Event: Nepal Earthquake
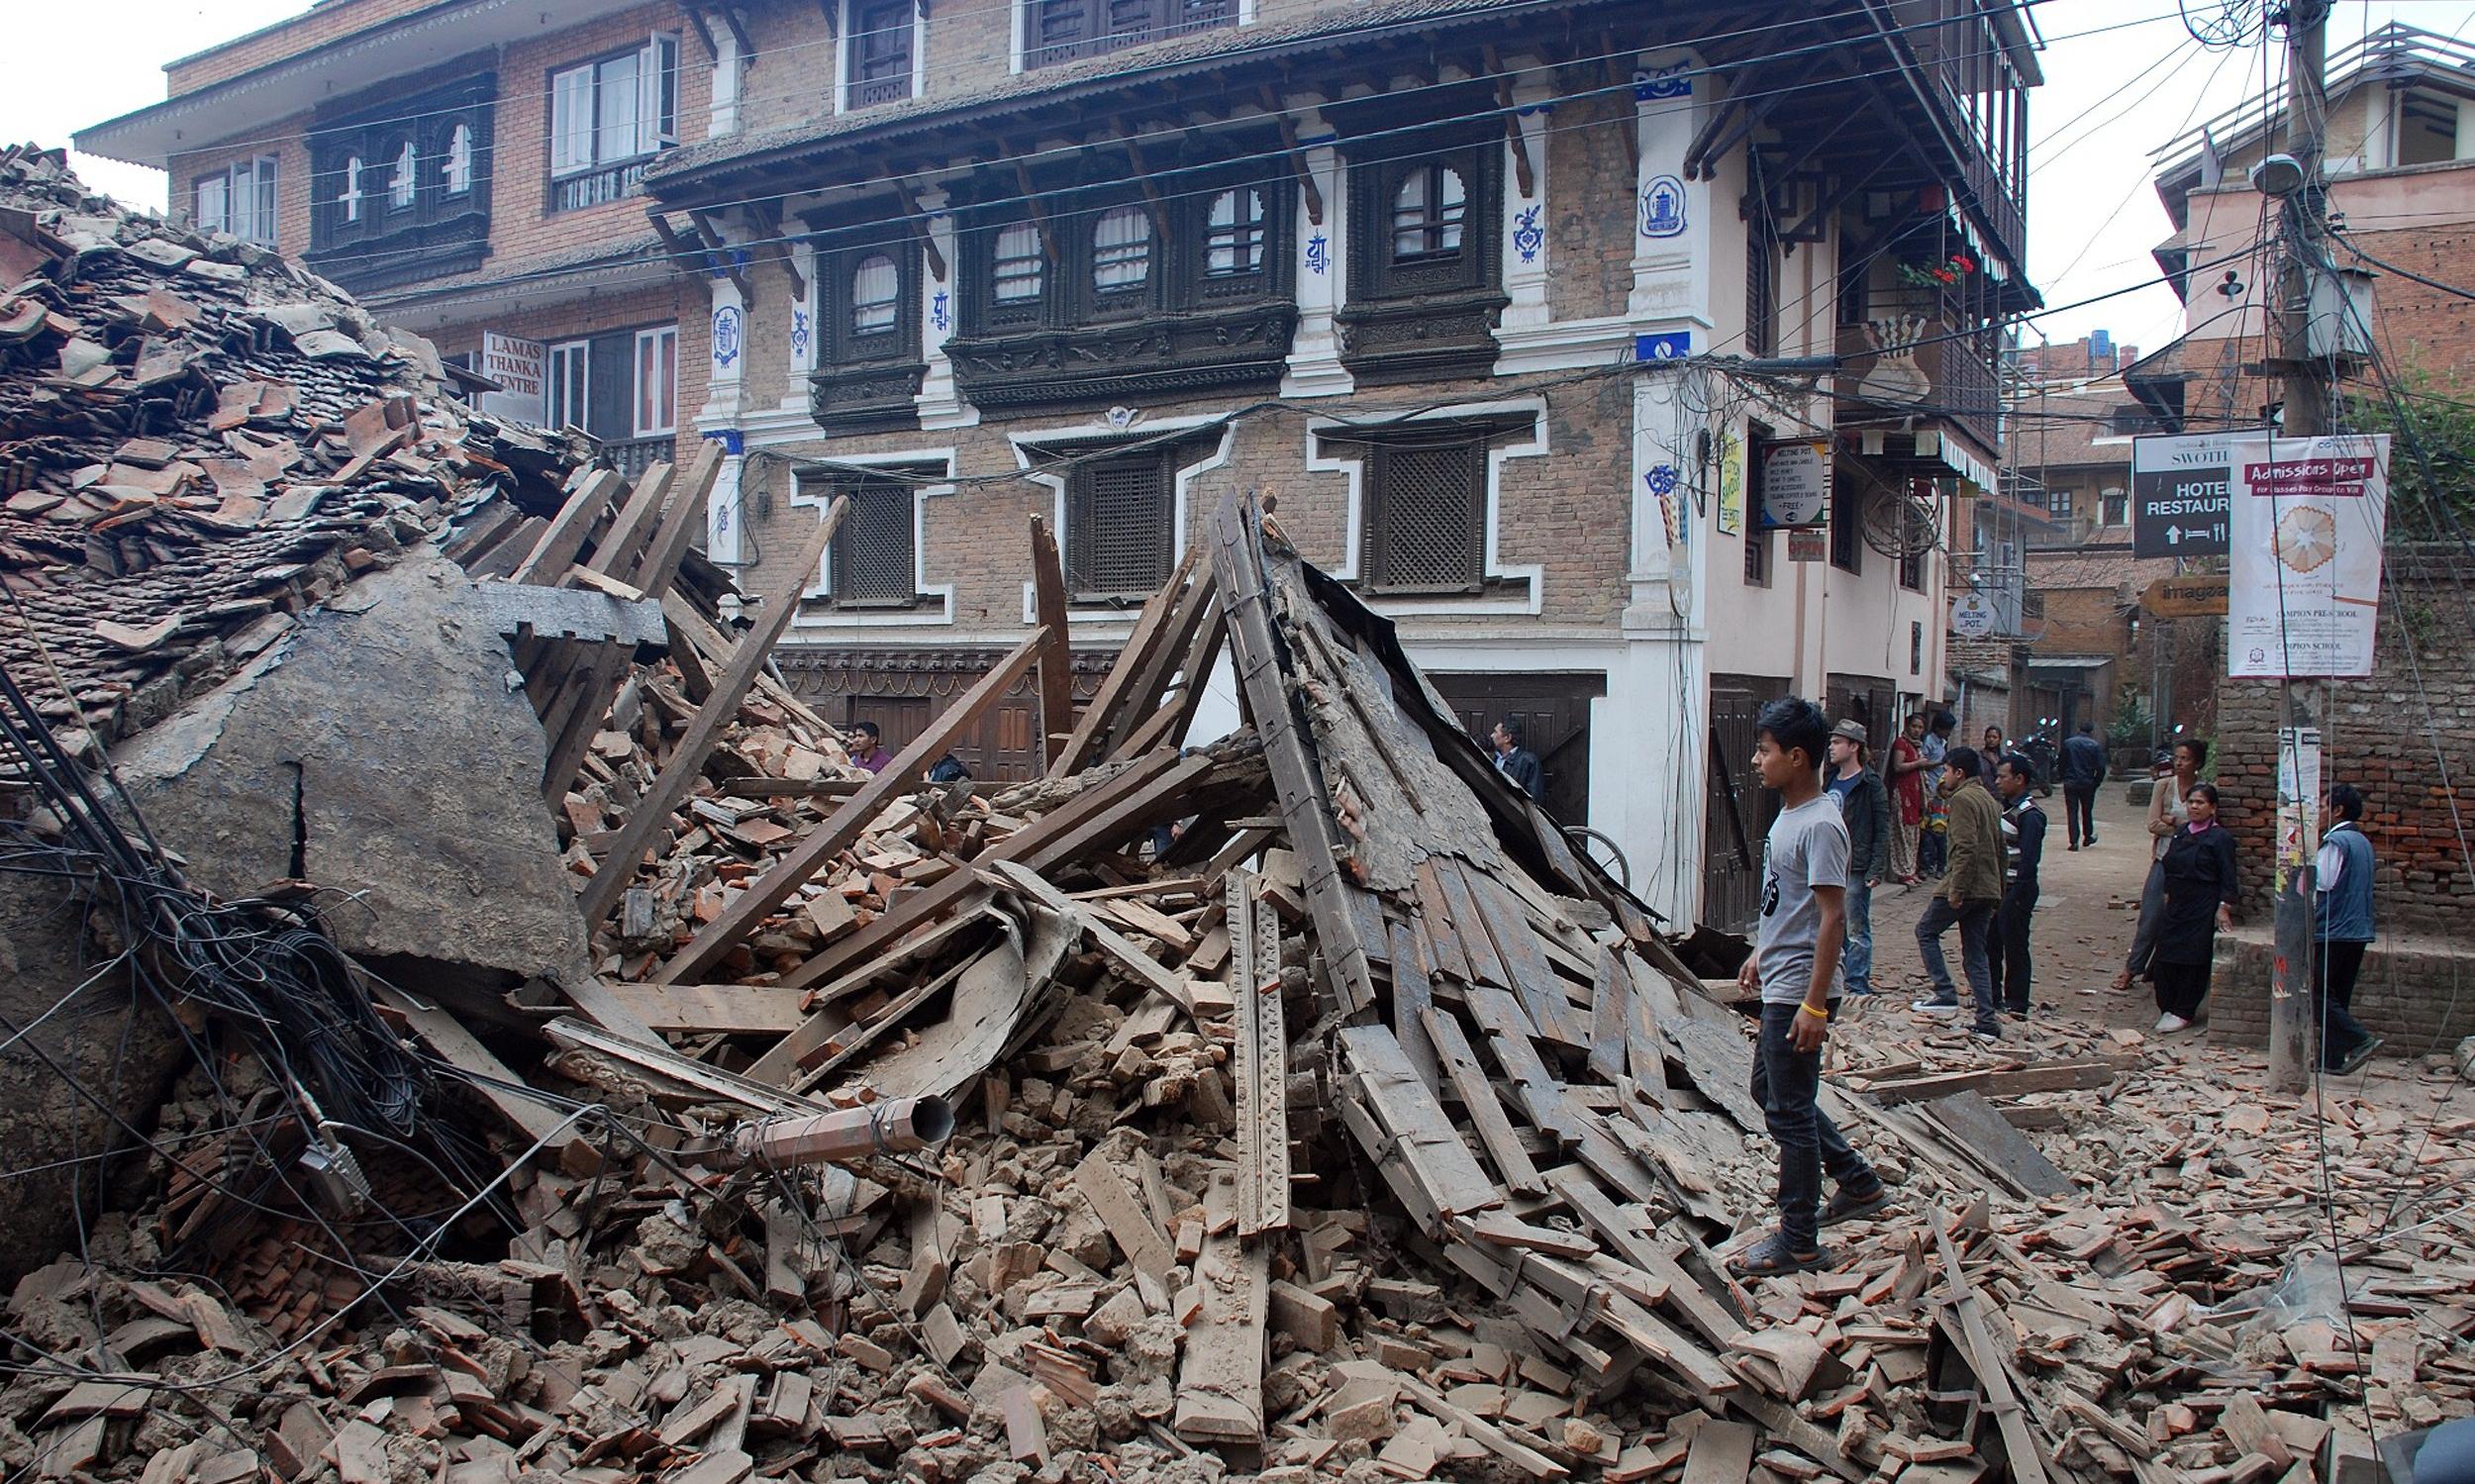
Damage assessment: damage